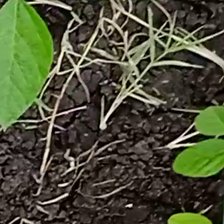
Weed species: Harali_(Cynodon_dactylon)